Andrew Gamble

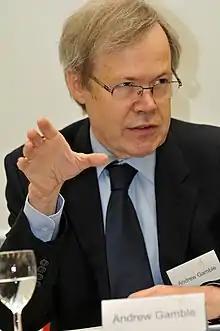
Gamble in 2009

Andrew Michael Gamble (born 15 August 1947) is a British scholar of politics. He was Professor of Politics at the University of Cambridge and Fellow of Queens' College from 2007 to 2014. He was a member of the Department of Politics at the University of Sheffield (1973–2007), for many years as a professor and rejoined the department in 2014.